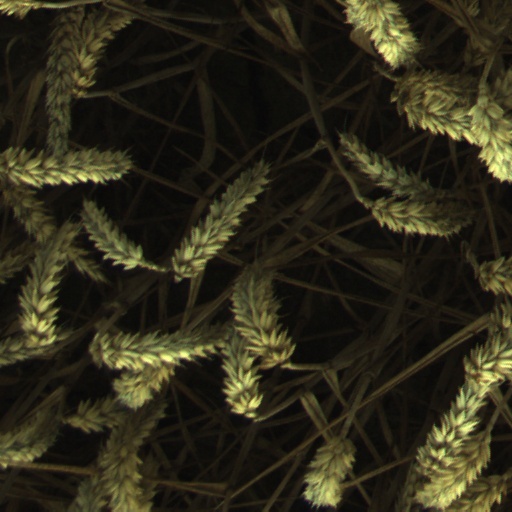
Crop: wheat